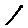
Label: 1